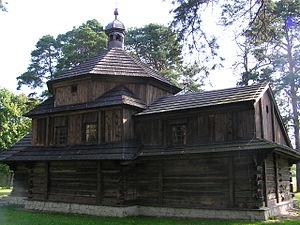
Bełżec est un village du powiat de Tomaszów Lubelski, dans la voïvodie de Lublin, situé dans l'est de la Pologne. Il est le siège administratif de la gmina rurale de Bełżec.